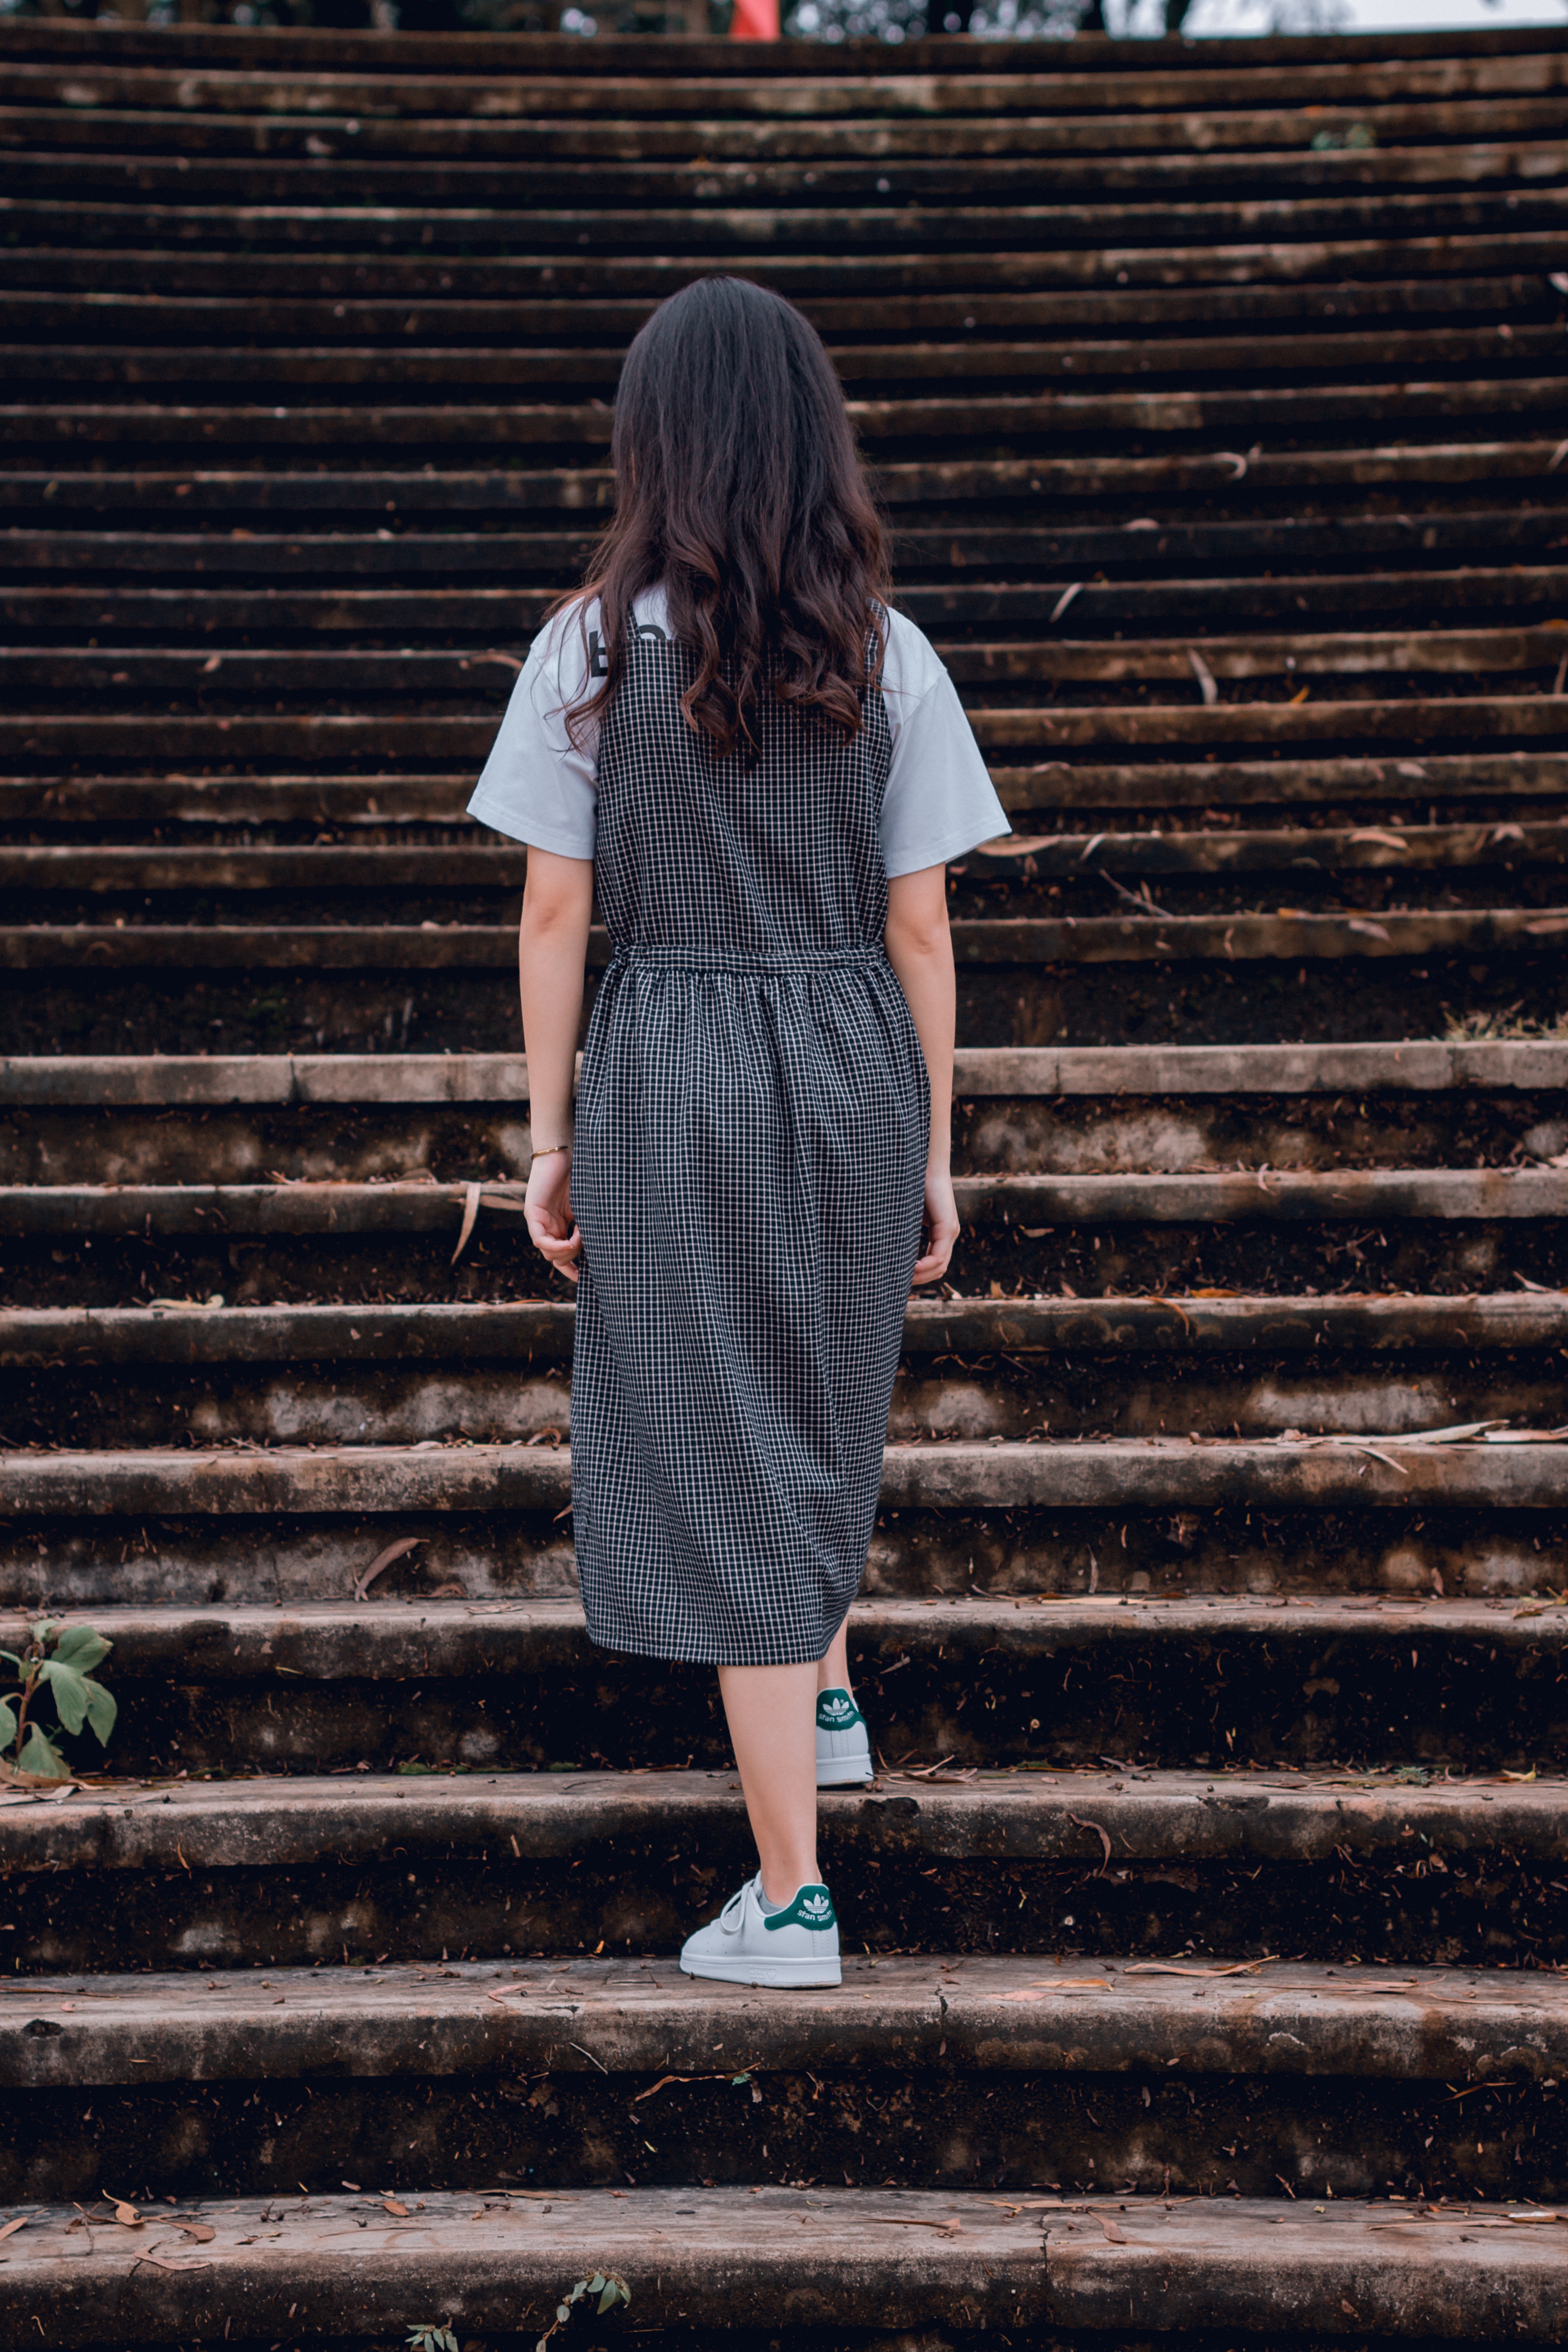
standing, beauty, dress, water, stairs, child, footwear, photography, pattern, shoe, waist, trunk, toddler, t shirt